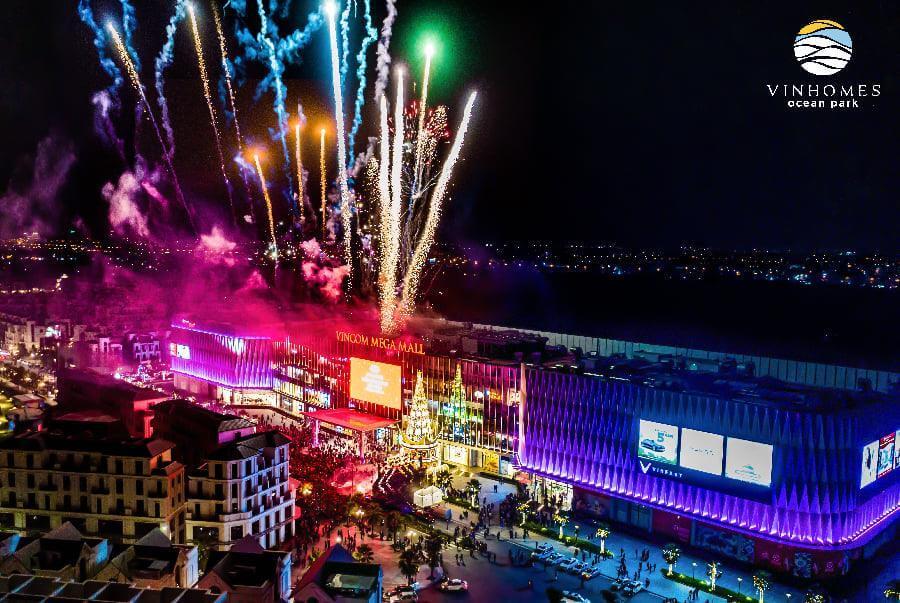
đây là khung cảnh xuất hiện ở một buổi bắn pháo hoa trước một toà nhà